Climate change in Brazil

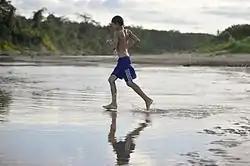
The 2012 Acre River drought allowed it to be crossed on foot. The Acre River has shown increasingly extreme levels, both in floods and droughts.

In the agricultural sector, the impacts of climate change in Brazil would be multiple and significant. About 11 million hectares of arable land could be lost by 2030 due to warming. As global warming also produces several chemical and physical changes in the ocean, interfering with aquatic life, problems are foreseen for national fishing, both by reducing stocks and by geographic redistribution of economically valuable species.